Cavalcade of Boys

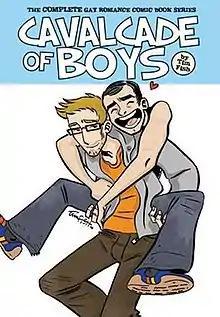
Cover art for the complete collection, 2006

Cavalcade of Boys is a comic book miniseries by Tim Fish, featuring the lives and loves of several gay characters in America.